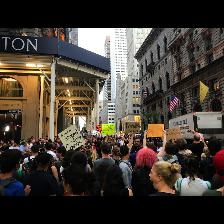
Label: Human